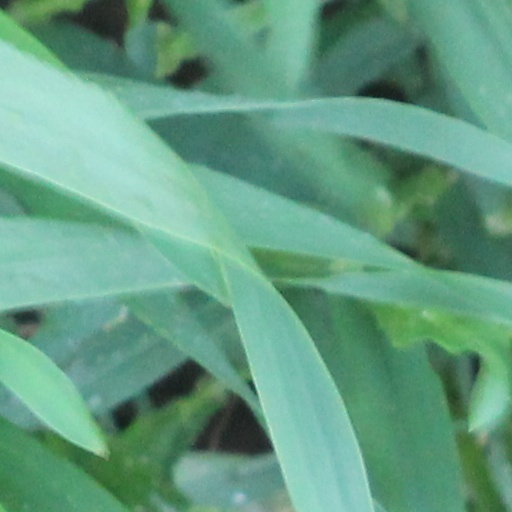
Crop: wheat